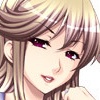
Portrait style: Anime Portrait